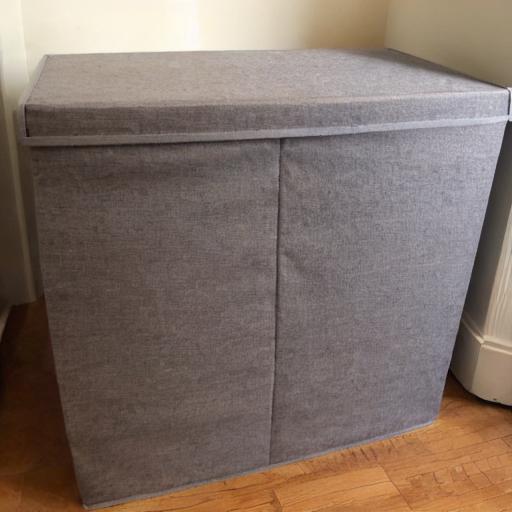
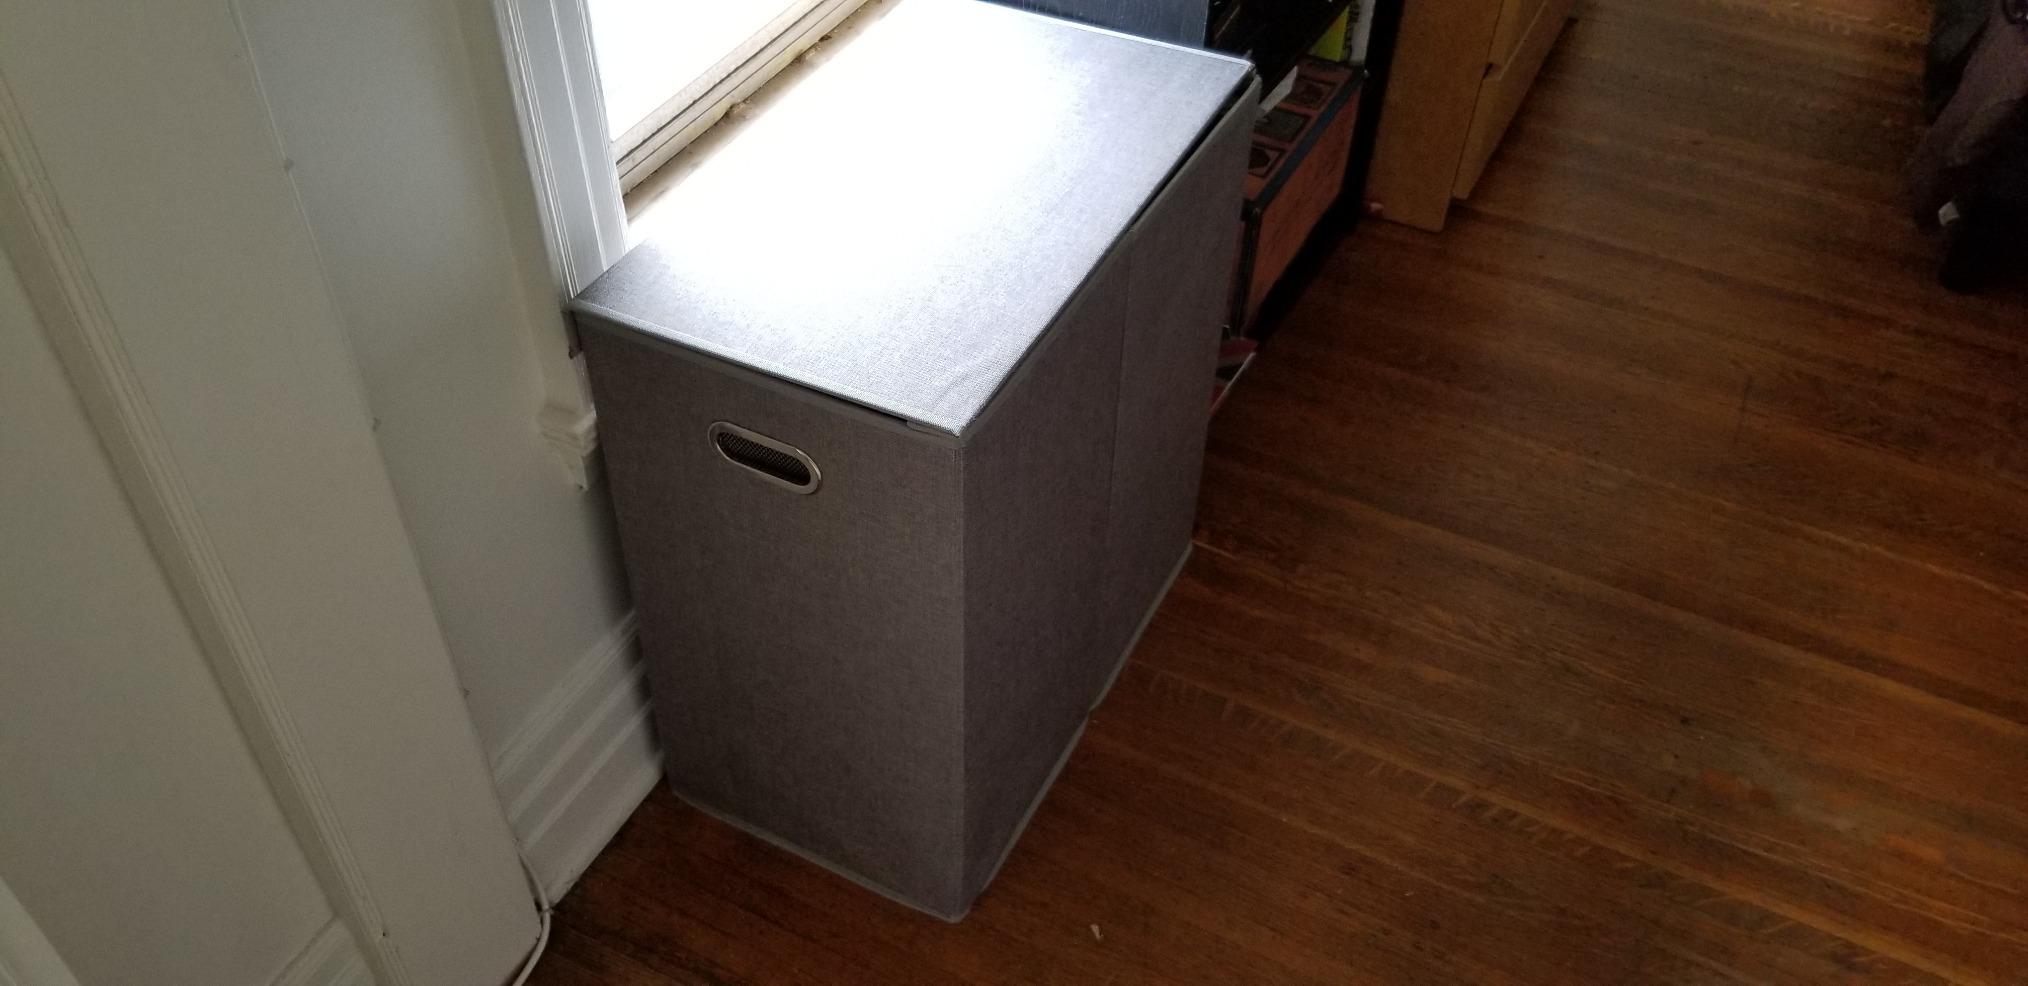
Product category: items_hamper
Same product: no